Bhadrajun

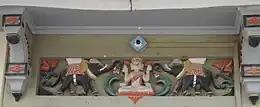
Blessing to the fort

Bhadrajun is a village in the Jalore district of the western part of Rajasthan, India, dating back to ancient times of the "Mahabharata" epic. It gets its name from Subhadra and her husband Arjuna from Dvapara Yuga. However, in recent centuries, it was the scene of warfare between the rulers of the Marwar dynasty and of the Mughal Empire.